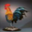
Label: bird